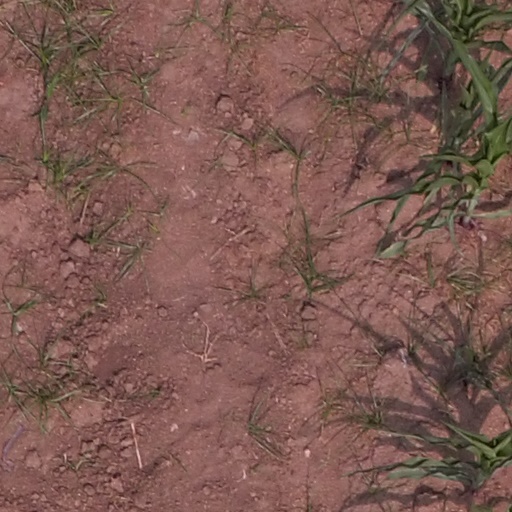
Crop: maize; corn